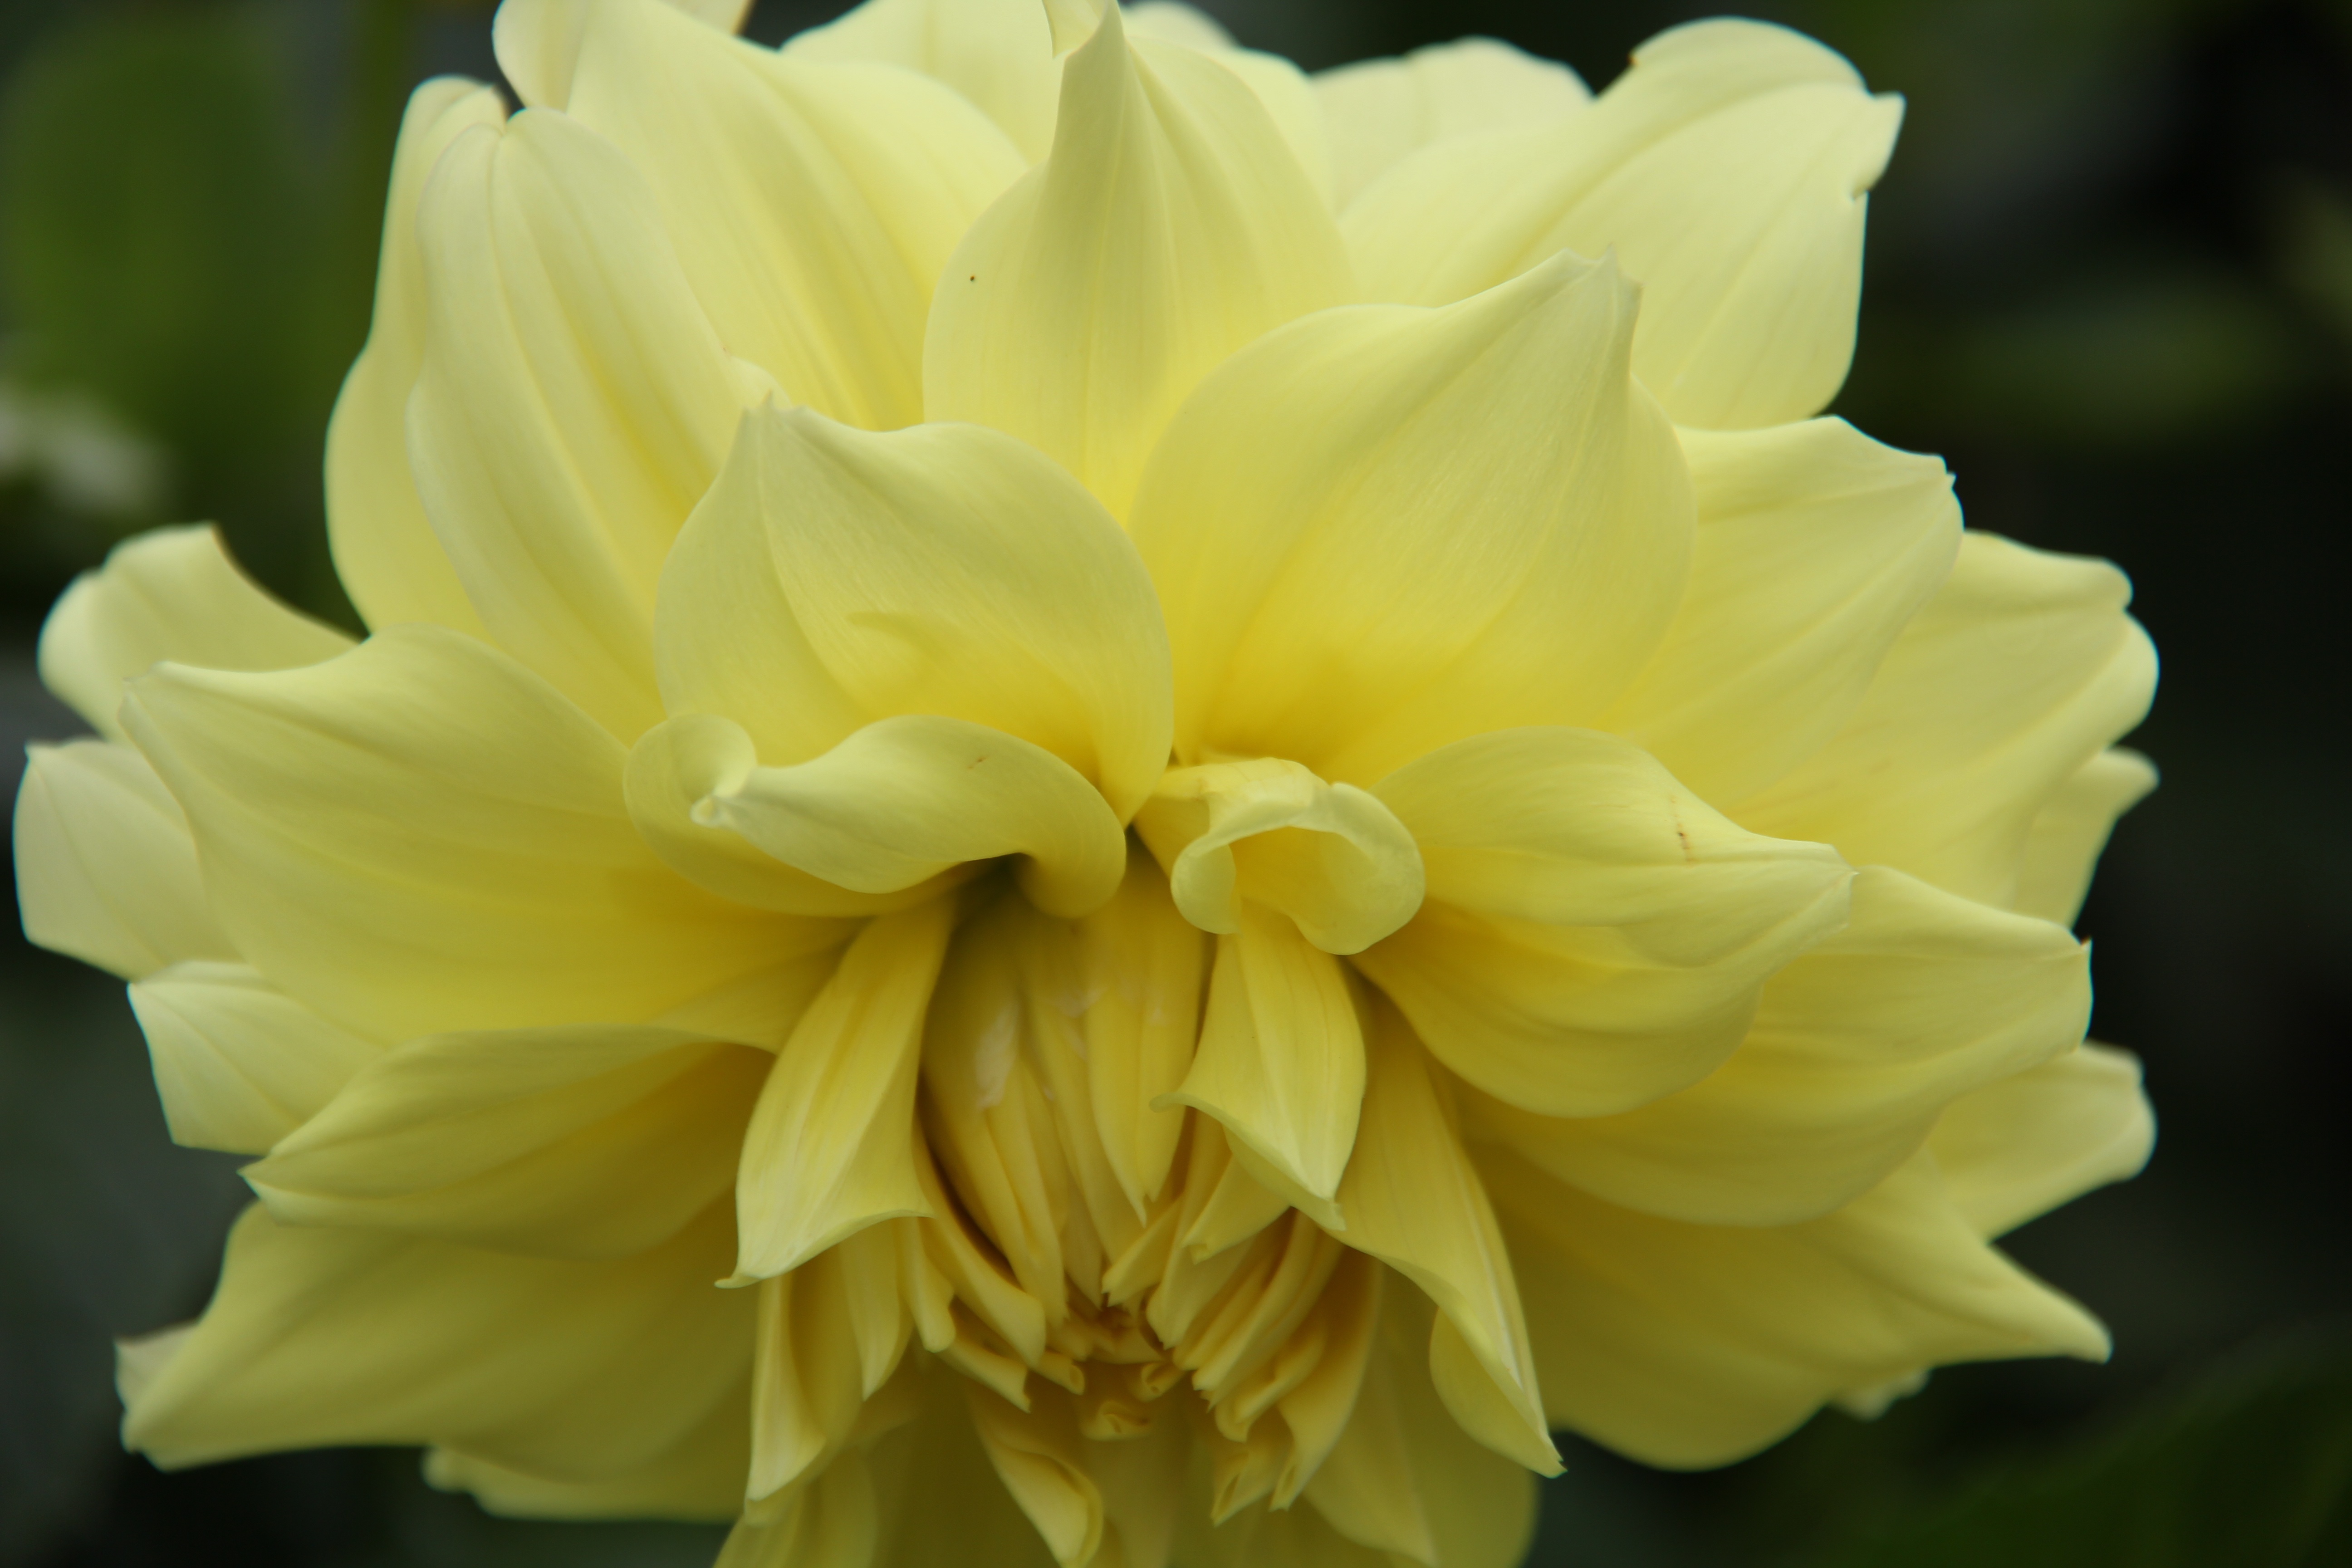
blossom, plant, flower, petal, macro, yellow, flora, dahlia, narcissus, macro photography, flowering plant, daisy family, city car, plant stem, land plant